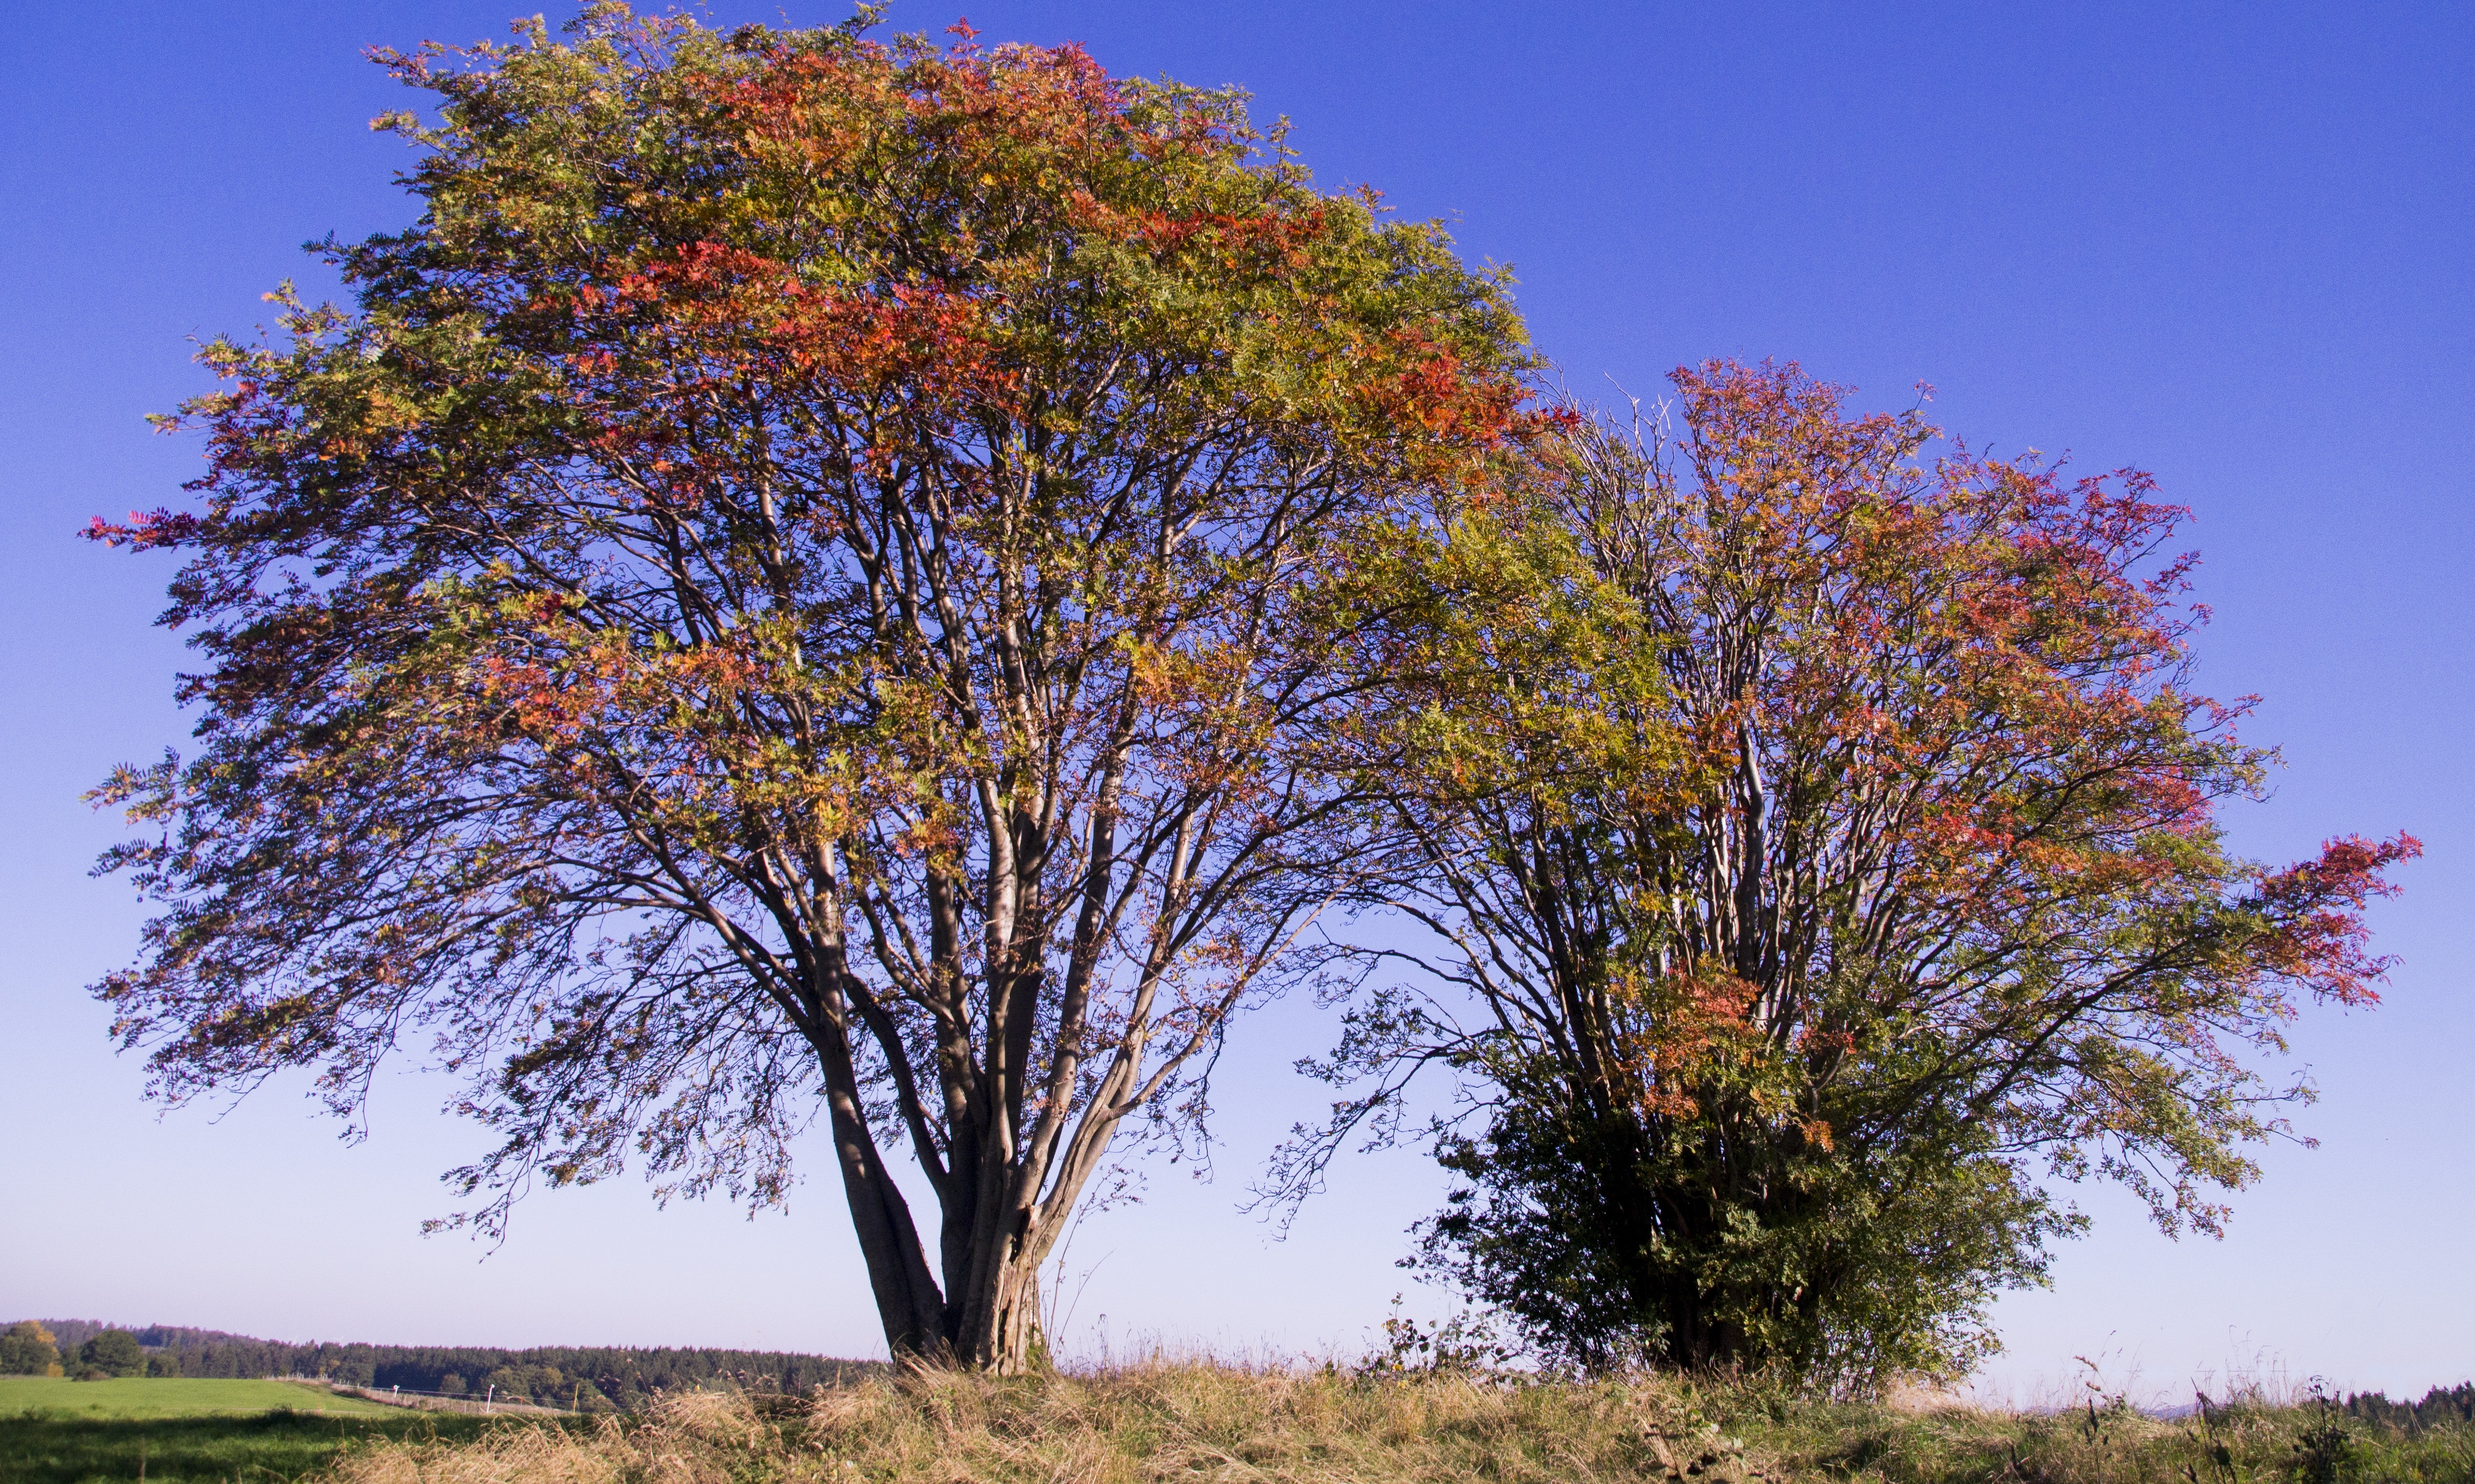
tree, nature, branch, plant, sky, trail, meadow, prairie, sunlight, leaf, scenic, color, natural, autumn, rest, colorful, season, savanna, deciduous, mood, ecosystem, flowering plant, yellow red, grove of trees, woody plant, land plant